Castle of Temse

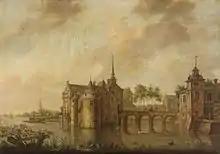
The old castle of Temse in 1774, by Hendrik Frans de Cort. This painting belonged to Prince Charles of Lorraine, governor of the Austrian Netherlands

The Castle of Temse also known as 'the (old) castle', 'Arcques', 'Hercken' or 'Herkenstein', was a castle/moated castle that was located on the left bank of the Scheldt in Temse. It existed before the 12th century and was demolished in 1782. More to the north of the old castle, a new castle was built from 1783 to 1787 in classicist style, which in turn was demolished in 1965 to make way for the swimming pool of Temse. There are no remnants of the old castle, except for the current Scheldt Park, which belonged to the domain of the old and new castle. A model of the old castle can be seen in the municipal museum of Temse.